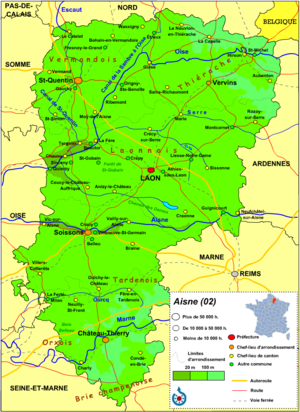
Aisne (departement) / Geografi
Geografiske karateristika ved Aisne
Aisne er et fransk departement